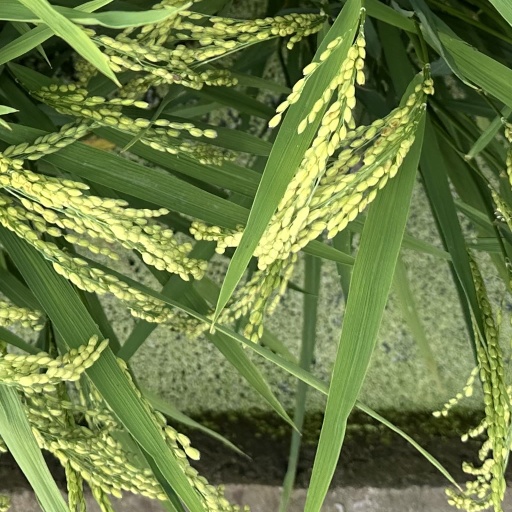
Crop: rice